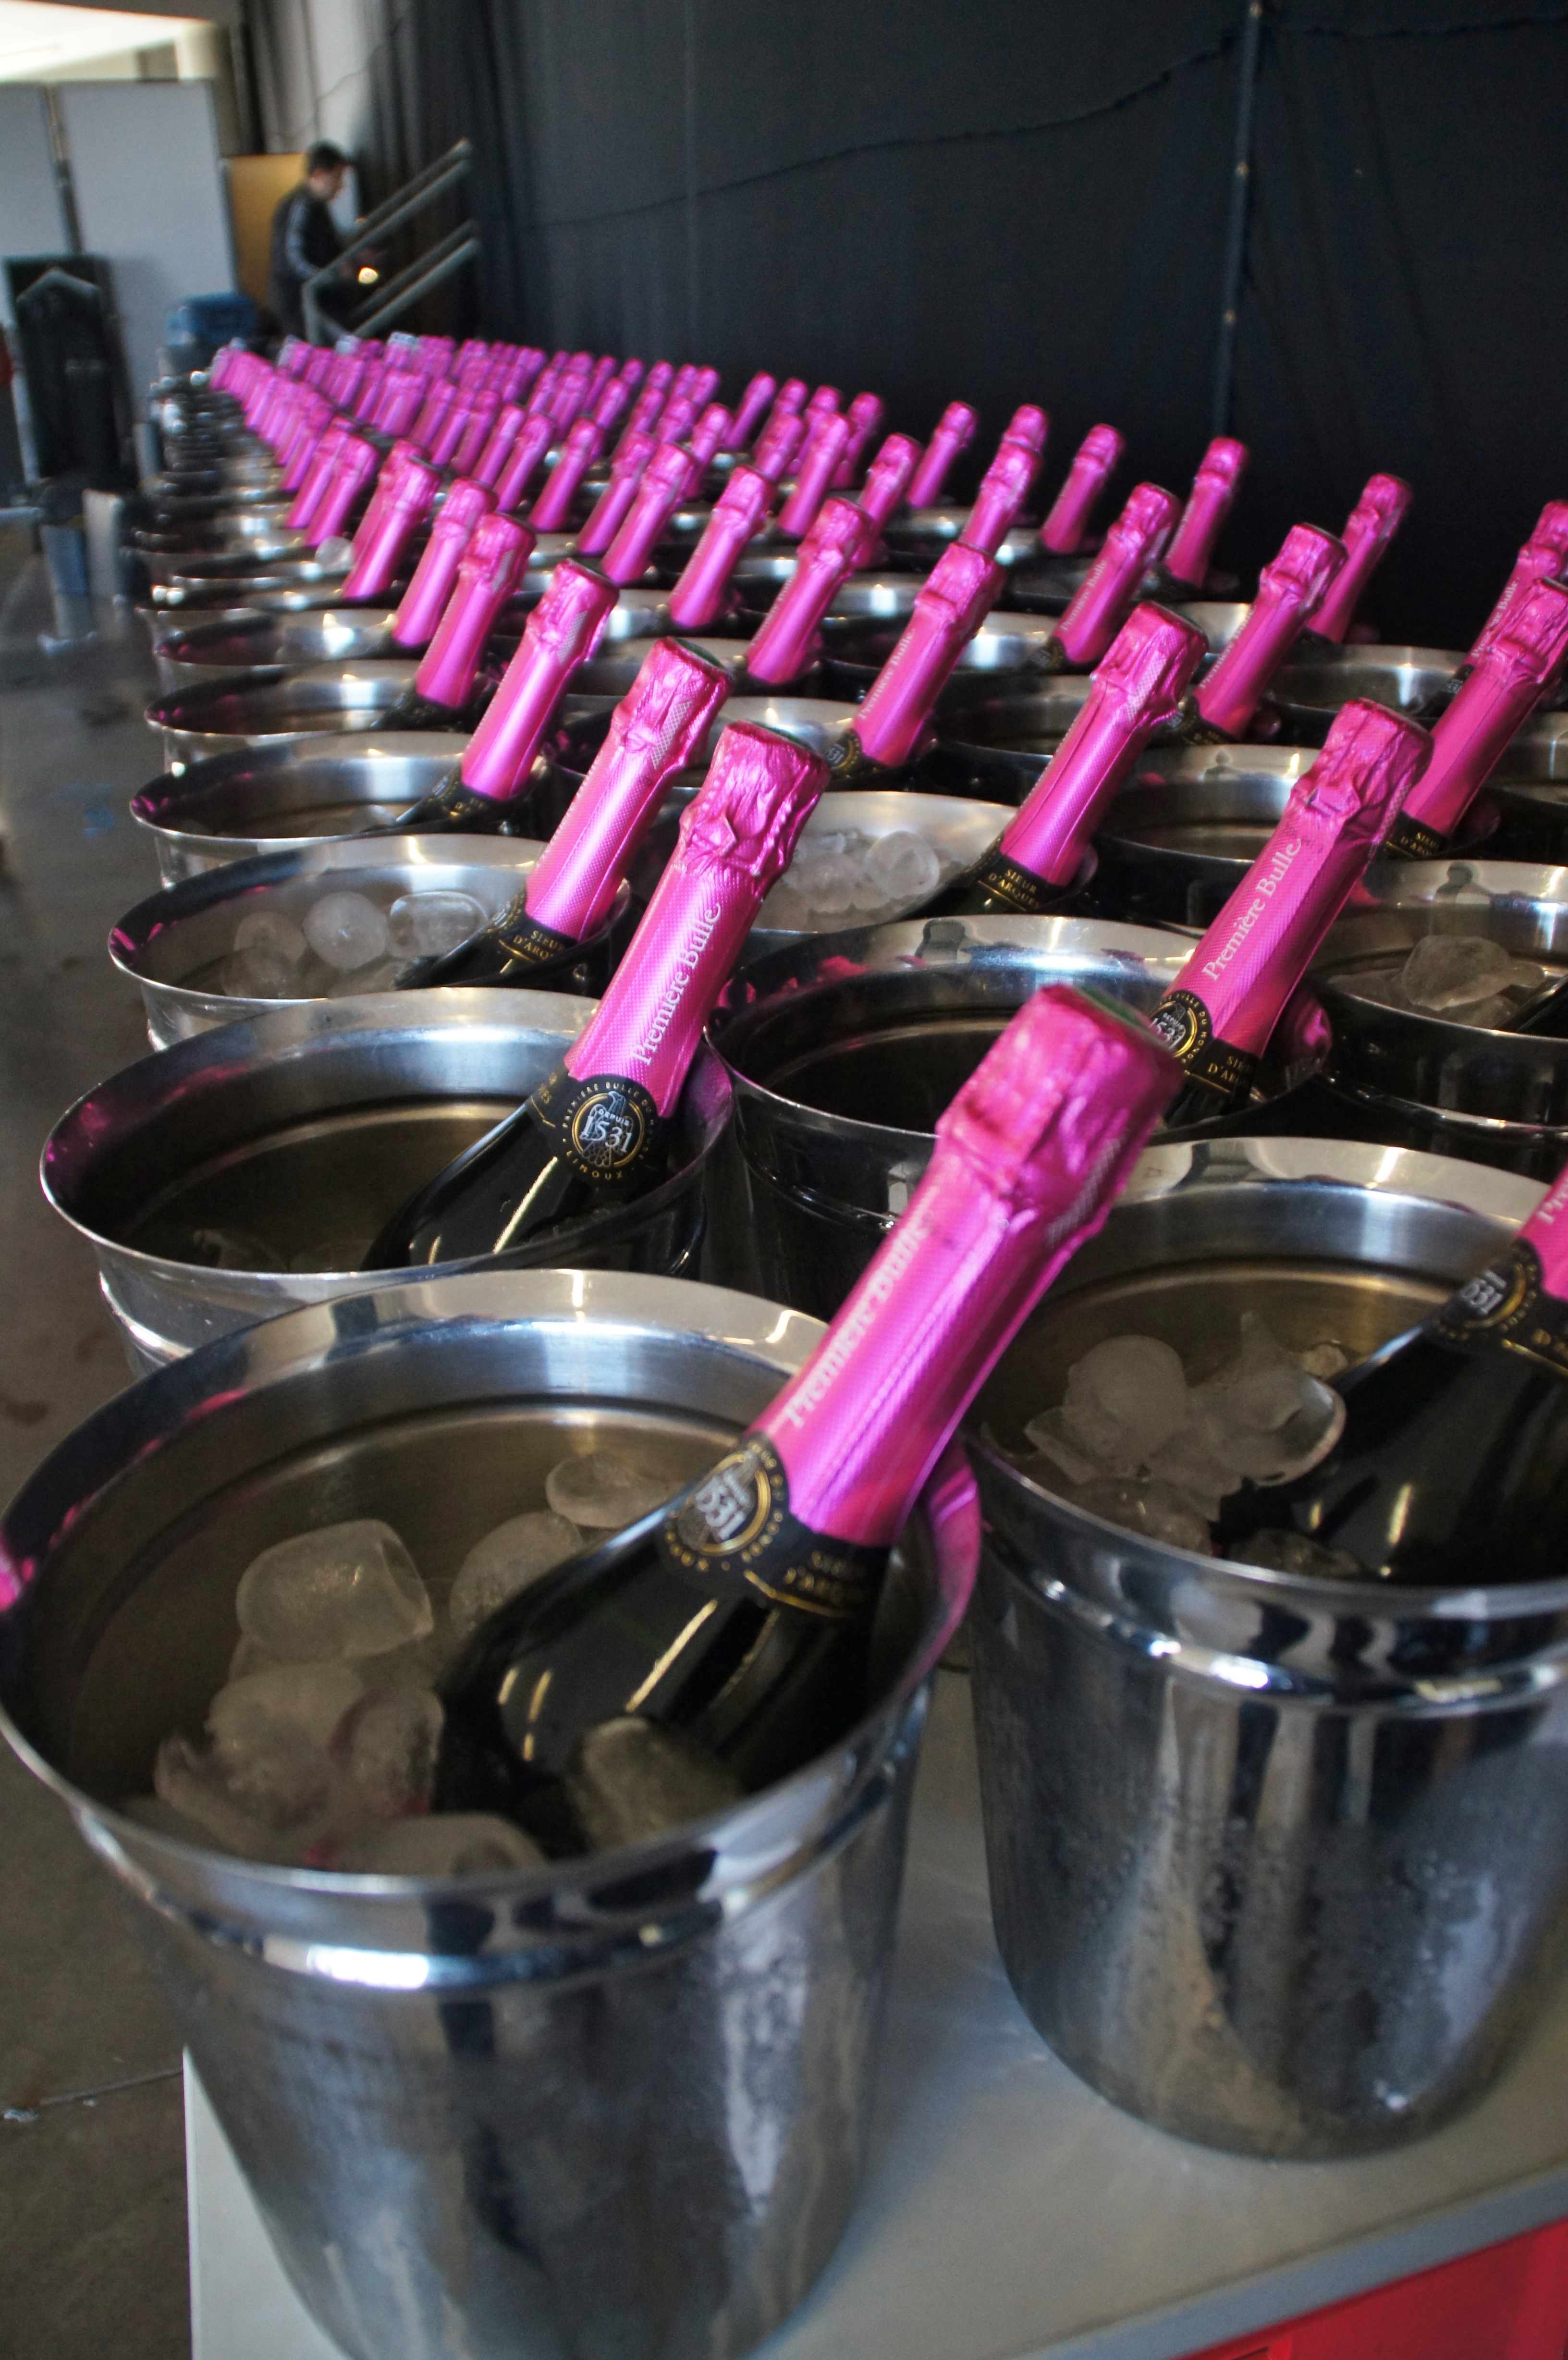
bottle, champagne, bucket, ice, magenta, caterer, pink, Material property